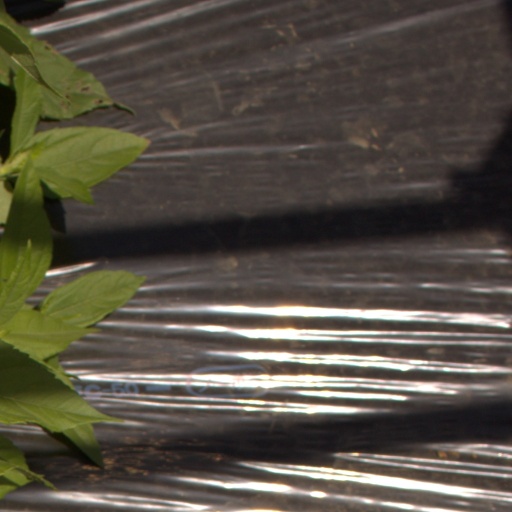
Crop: Jerusalem artichoke